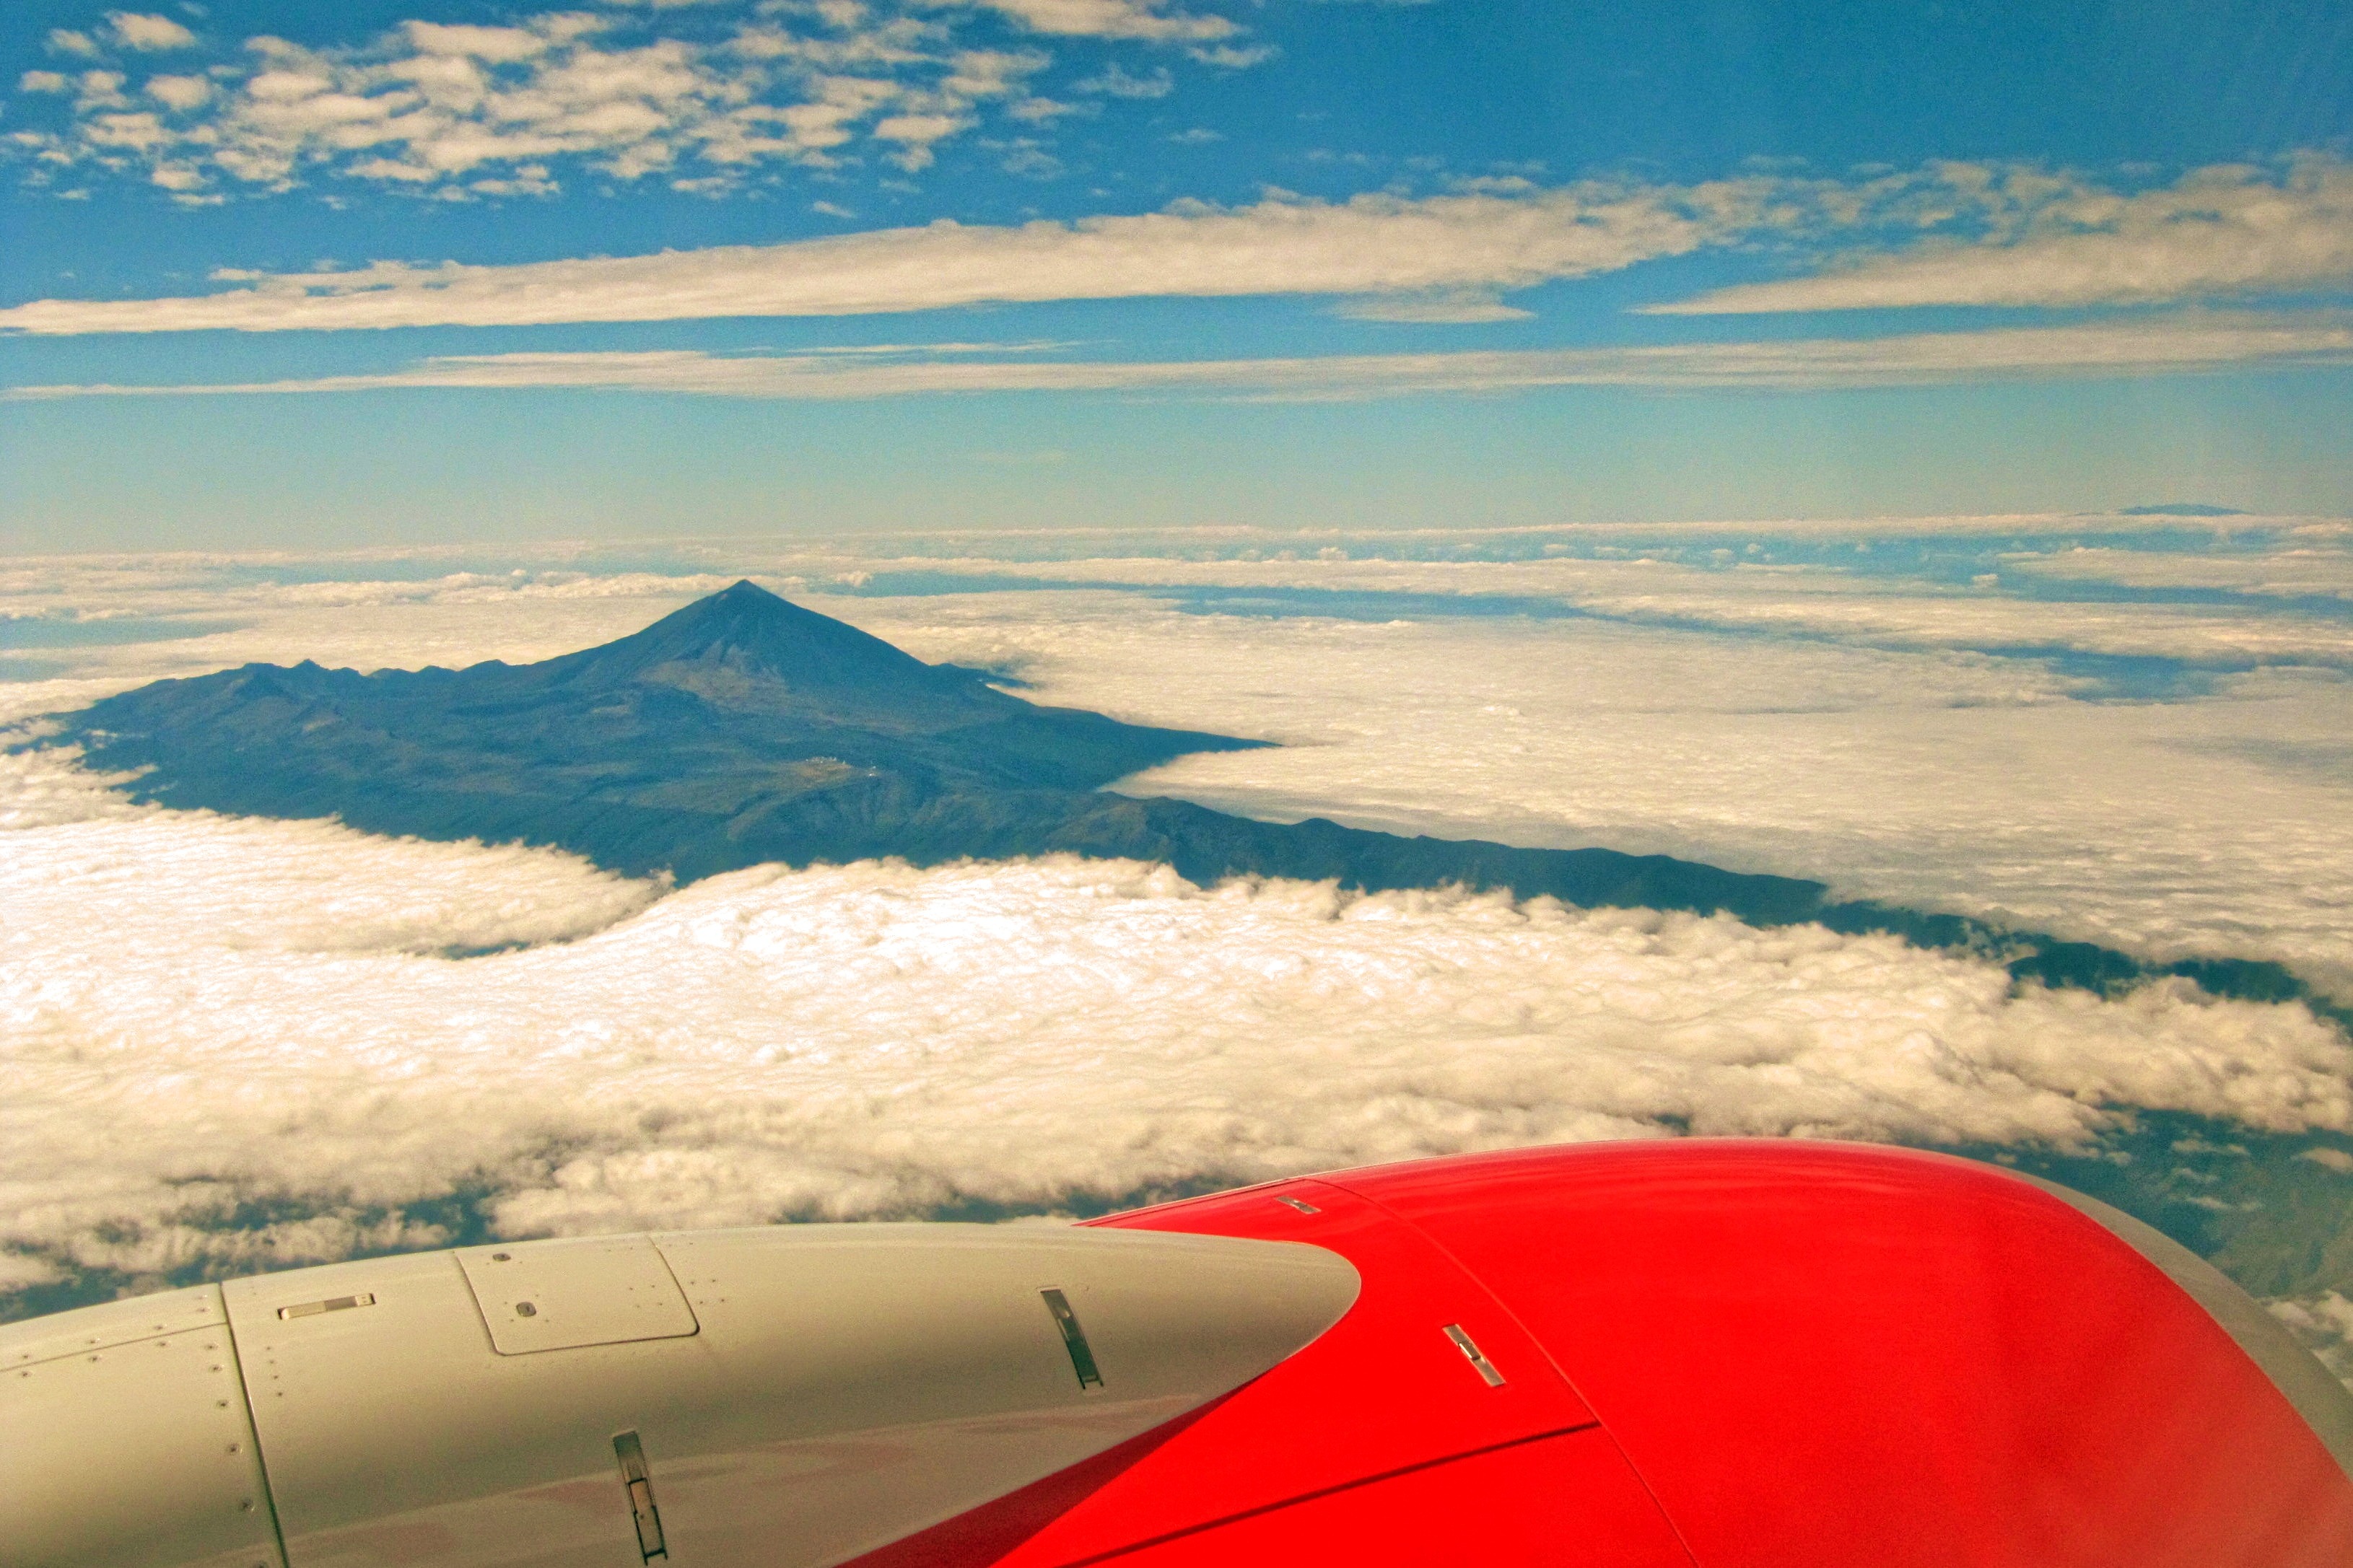
sea, coast, sand, ocean, horizon, mountain, cloud, sky, wave, vehicle, flight, volcano, arctic, tenerife, el teide, natural environment, atmosphere of earth